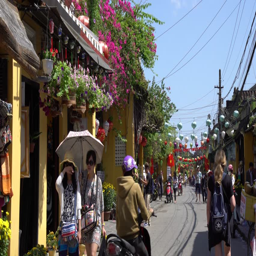
in the streets at daytime